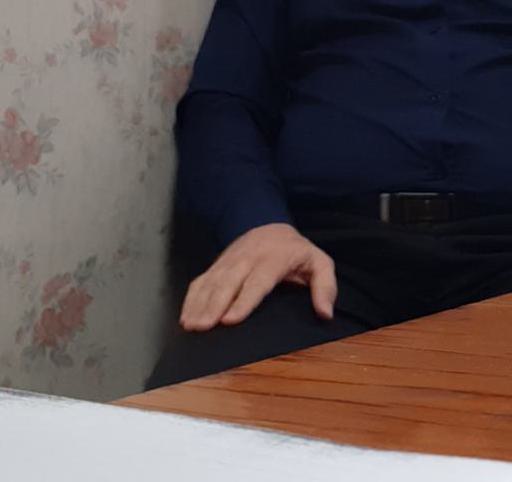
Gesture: no_gesture